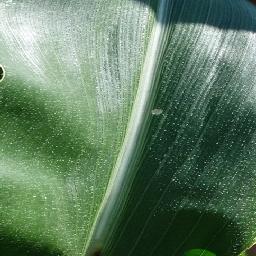
Label: Corn___healthy